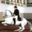
Label: horse